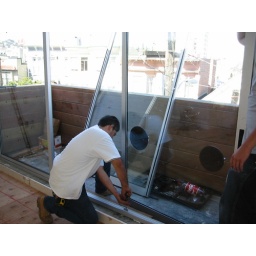
windows and doors go in